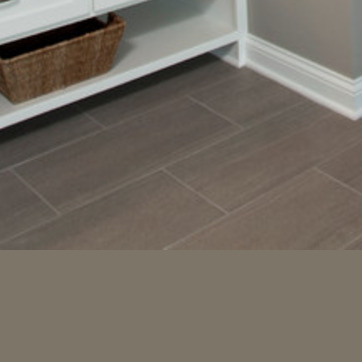
Material: tile